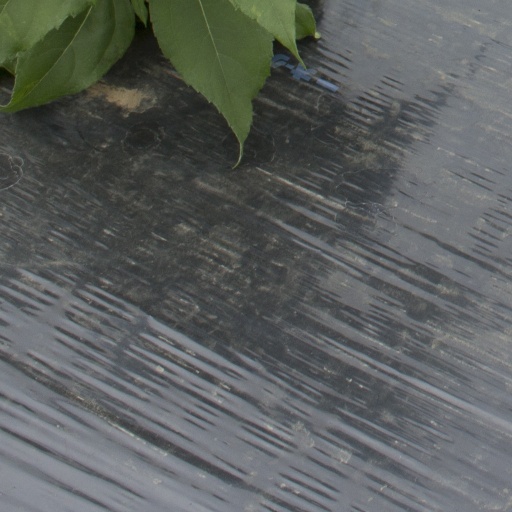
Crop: Jerusalem artichoke